Eva Hovenkamp

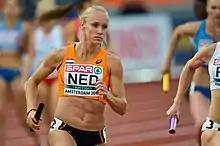
Eva Hovenkamp in 2016

Eva Hovenkamp (born 19 July 1996) is a Dutch sprinter. She competed in the women's 4 × 400 metres relay at the 2017 World Championships in Athletics.